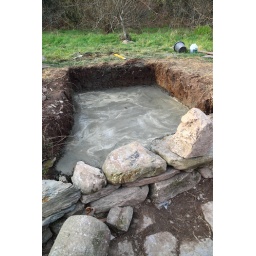
Stone wall built & rock foundation set in concrete